Tellico Dam

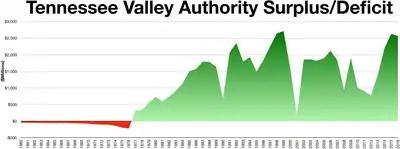
The TVA's surplus witnessed substantial growth following the years of the Tellico Dam's completion partly due to the profits from the sale of Tellico-acquired land for private development.

In the ensuing controversy over the snail darter, the Endangered Species Committee (also known as the "God Squad") was convened to issue a waiver of ESA protection of the snail darter. In a unanimous decision, the Committee refused to exempt the Tellico Dam project. Charles Schultze, the chairman of the President's Council of Economic Advisers, later cited economic assessments concluding that, despite the Tellico Dam being 95% complete, "if one takes just the cost of finishing it against the benefits and does it properly, it doesn't pay, which says something about the original design." Following publication of a story by "The New York Times" (NYT) regarding the death of nearly 100 snail darters during an October 1977 translocation operation, the TVA Director of Information John Van went on damage control in a subsequent NYT editorial, directing the blame towards the lack of adequate netting by the FWS.